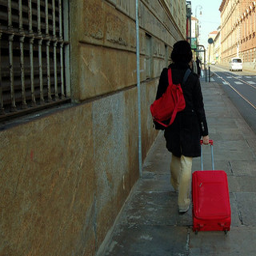
A woman is pulling a red suitcase down the side walk.
The red backpack matches the red rolling suitcase.
a lady wearing a red backpack and pulling a red suitcase
A woman that is standing with a suitcase.
Woman carrying suitcase down desolate street in the shad.